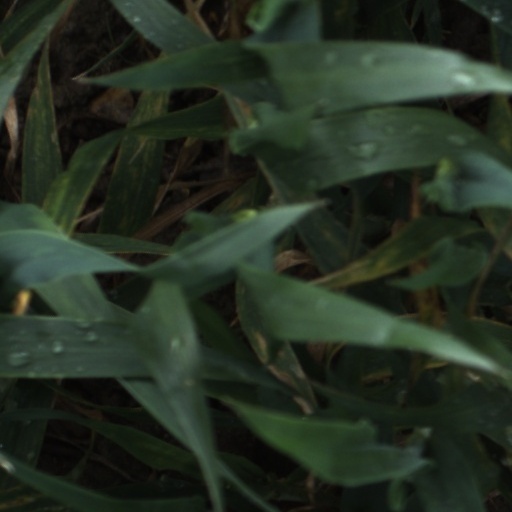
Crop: wheat